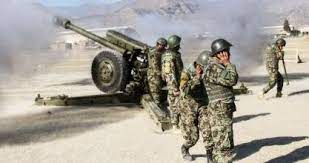
Label: Self Propelled Artillery